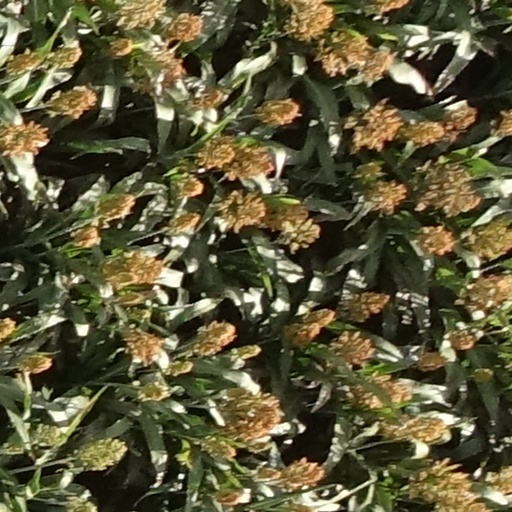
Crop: sorghum